16th Street NW

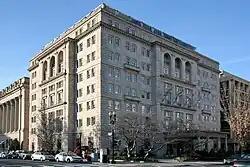
The Hay–Adams Hotel, built 1928

Early in the city's history, many foreign countries opened their embassies on 16th Street because of its proximity to the White House. Many religious denominations followed with churches, earning the street the nickname "Church Row." These include Foundry Methodist (attended by Presidents Hayes and Clinton), First Baptist (attended by Presidents Truman and Carter), the Nineteenth Street Baptist Church which was originally named the First Colored Baptist Church of Washington, D.C. (visited twice by President Barack Obama), St. John's ("Church of the Presidents"), All Souls Unitarian, Universalist National Memorial Church, St. John the Baptist Russian Orthodox Cathedral, founded in 1949 and built in 1958, and Third Church of Christ, Scientist, which was designed by an associate of I.M. Pei in 1971 and demolished in 2014. Shrine of the Sacred Heart is located just off of 16th Street. After most of the embassies moved to Embassy Row and other parts of the city, the churches became more prominent in 16th Street's identity. Other notable buildings include the Scottish Rite Masons' House of the Temple, Carnegie Institution for Science, Robert Simpson Woodward House, the Warder Mansion, Carter Barron Amphitheater, the Washington, D.C. Jewish Community Center, and the Toutorsky Mansion.